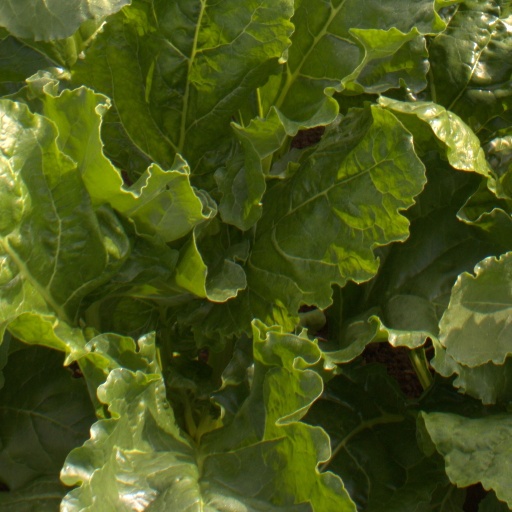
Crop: sugar beet